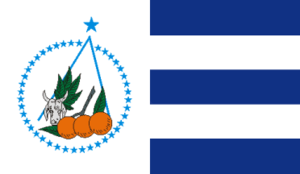
Boquim est une ville brésilienne du sud de l'État du Sergipe.